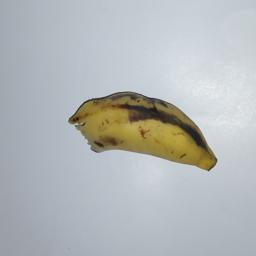
Banana variety: Champa Kola